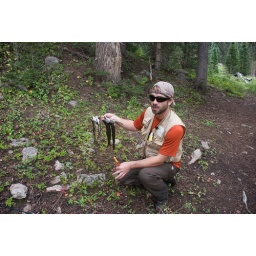
Apparently, catching fish in a lake is much easier than a river.